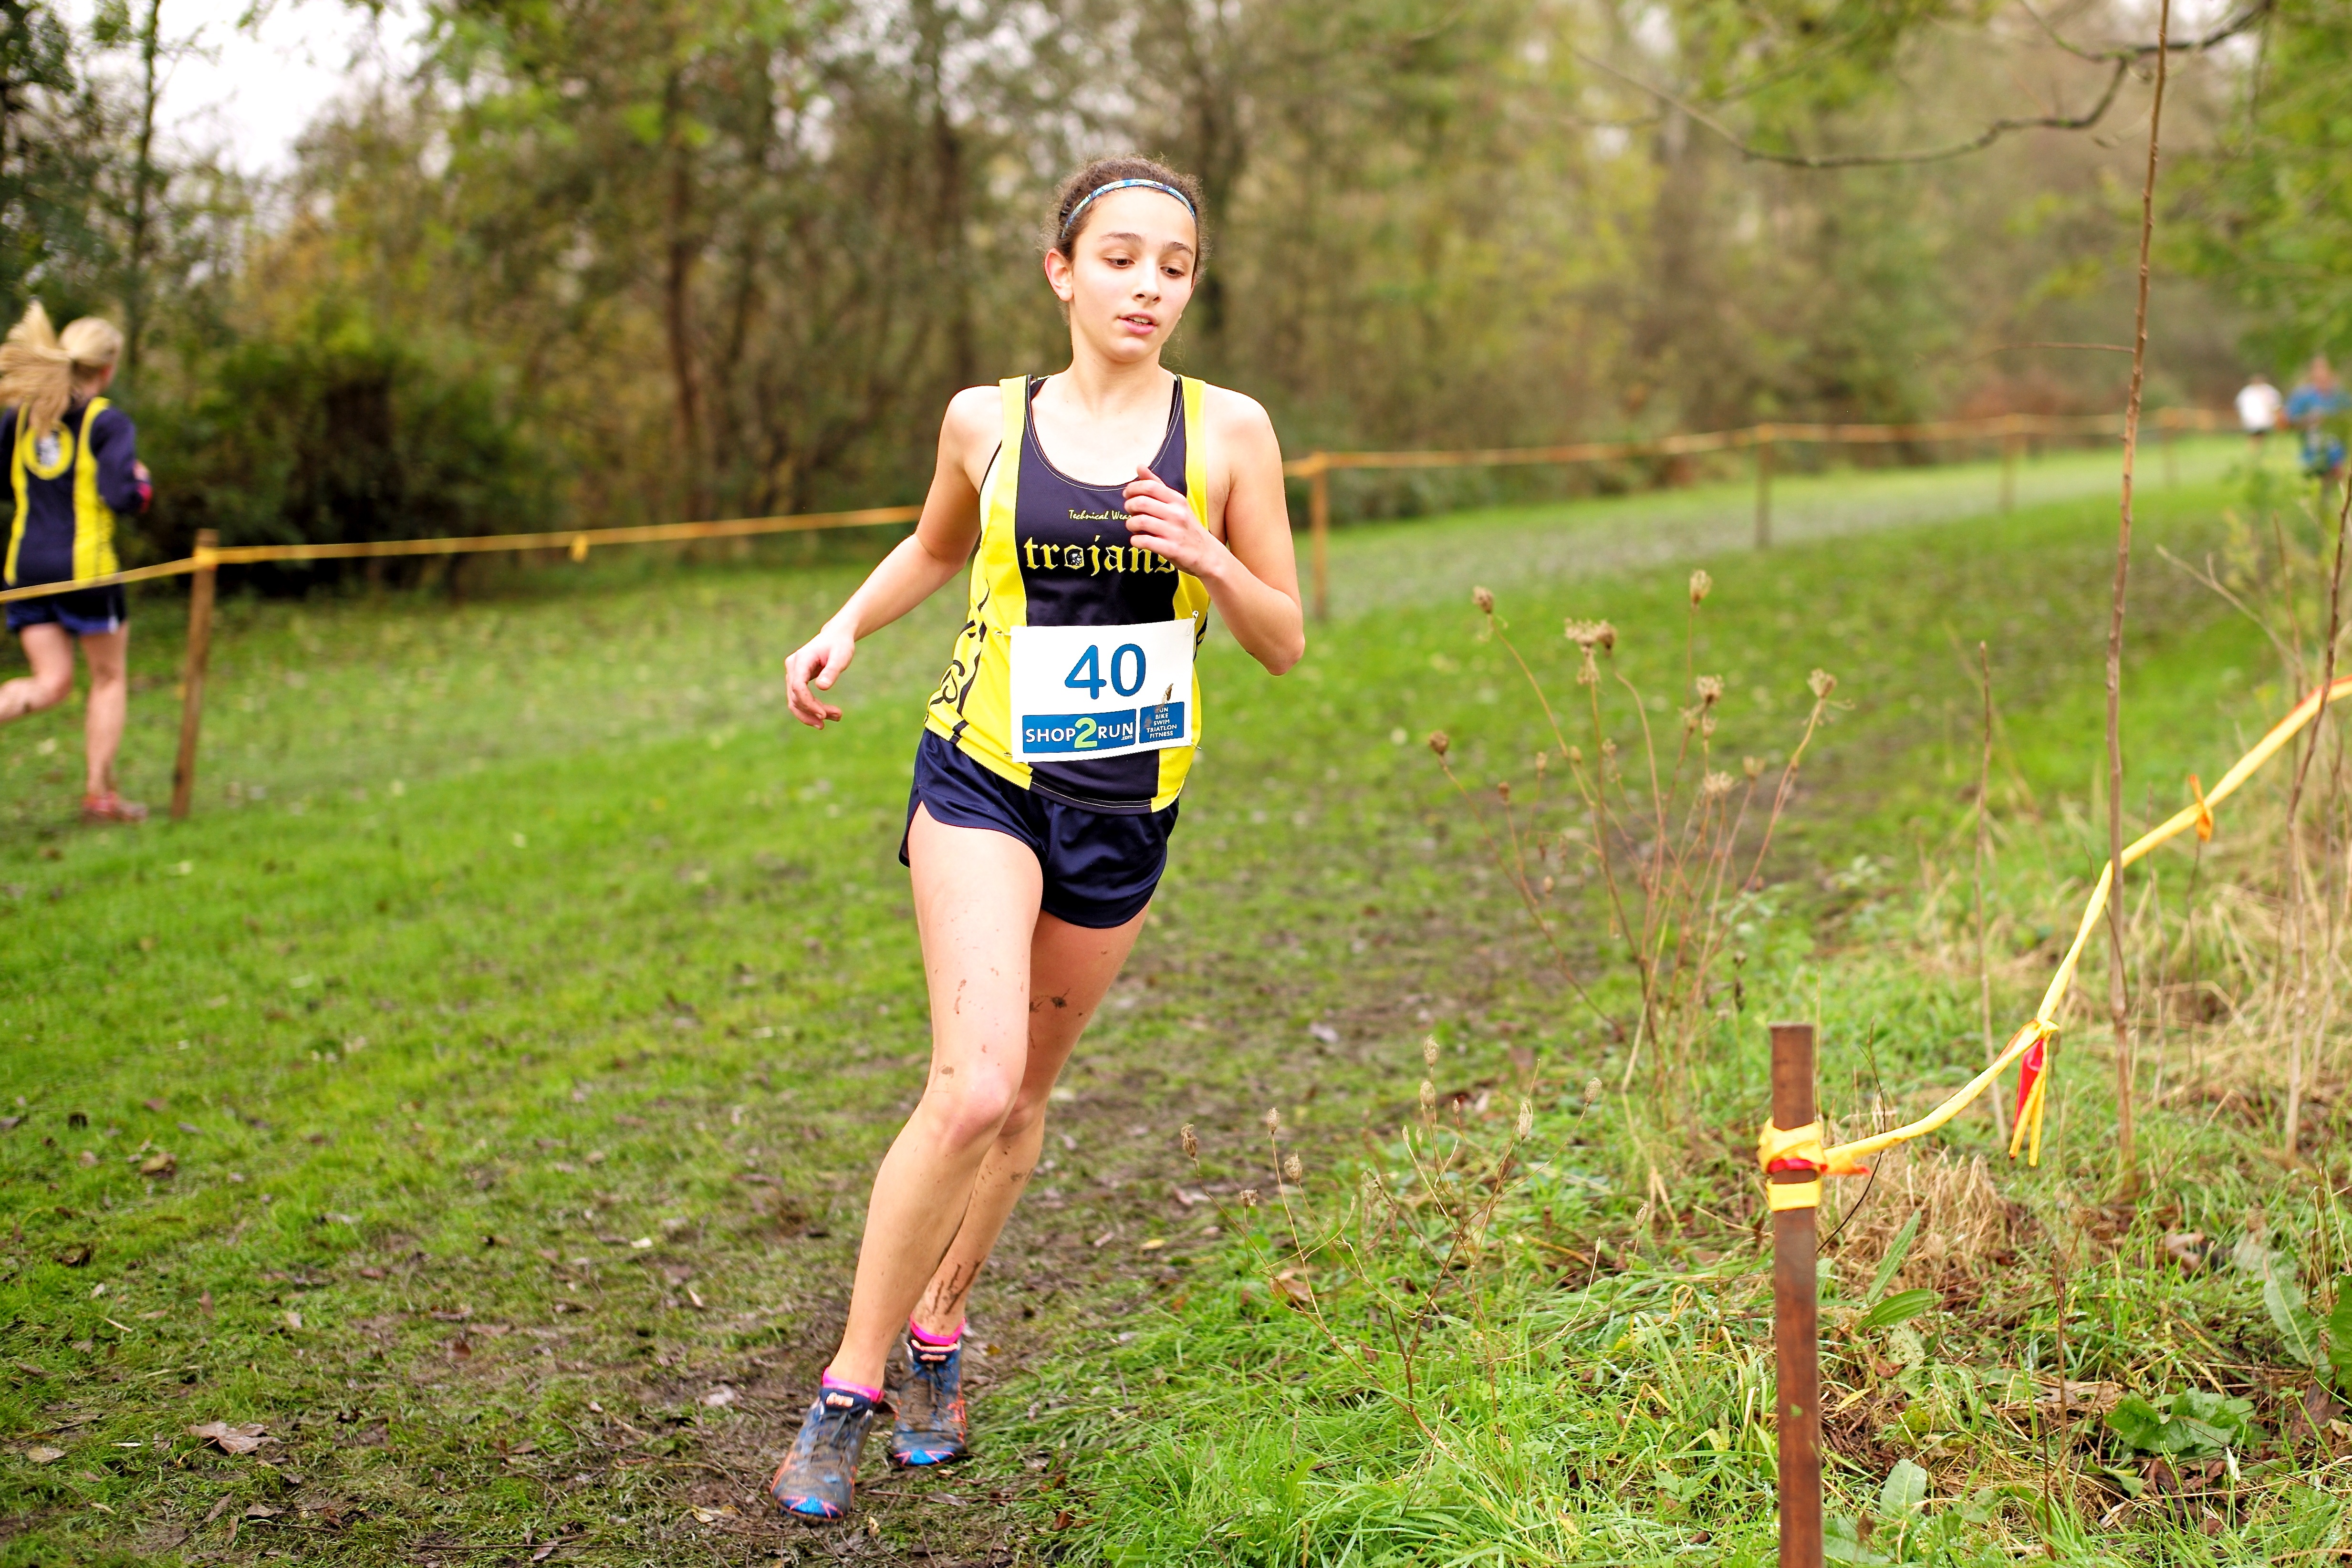
person, trail, running, recreation, jogging, race, sports, endurance, athletics, physical exercise, outdoor recreation, human action, individual sports, endurance sports, ultramarathon, duathlon, cross country running, cross country cycling